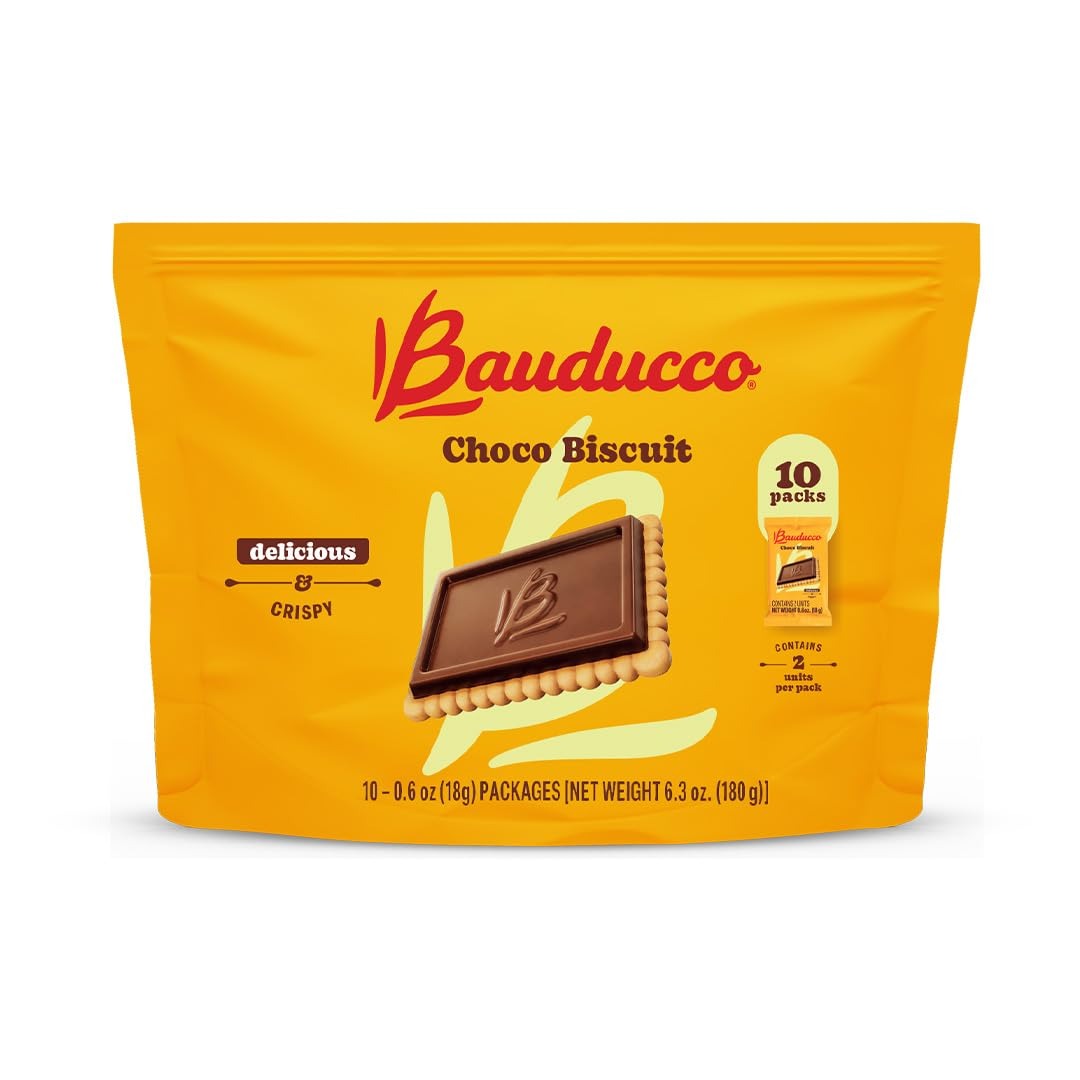
Item Name: Bauducco Choco Biscuit Pouch, 6.3oz (Pack of 10) - Crispy & Delicious Cookies, Individually Wrapped for Snacks, Dessert & Lunch Boxes
Bullet Point 1: Tasty Chocolate Indulgence: These rich and delicate cookies are filled with chocolate and offer a perfectly balanced sweetness, making them ideal for satisfying your chocolate cravings.
Bullet Point 2: Convenient: 2 Cookies per Pack! 10 individually wrapped 0.6 oz servings, each containing two cookies for portion control and freshness; perfecr for lunch boxes and on-the-go snacking.
Bullet Point 3: Versatile Snacking Companion: Crispy chocolate biscuits pair wonderfully with coffee, tea, milk, and other beverages, making them great for breakfast, snacks, or desserts.
Bullet Point 4: Made with Quality Ingredients: Premium Bauducco cookies are crafted from an authentic recipe with no artificial colors or flavors.
Bullet Point 5: Family-Friendly Treat: Delicious cookies beloved by all ages. They are for various occasions and bring a sweet moment of joy for everyone, whether at home, in the office, or while traveling.
Value: 6.3
Unit: Ounce

Price: 10.78